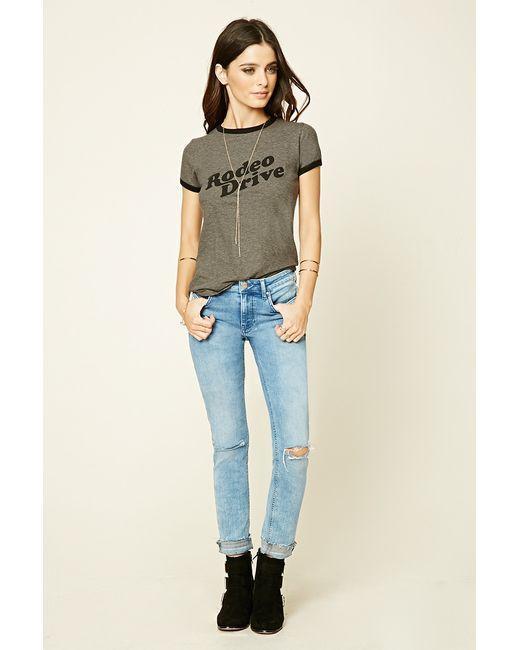
Blaue Boyfriend Knie zerrissene lässige Jeans